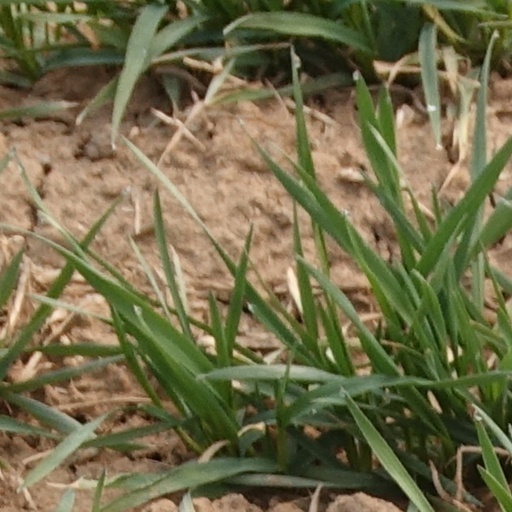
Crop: wheat